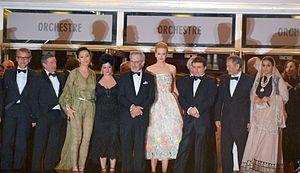
Le jury de la sélection long-métrages du festival de Cannes. De gauche à droite, Christoph Waltz, Daniel Auteuil, Naomi Kawase, Lynne Ramsay, Steven Spielberg, Nicole Kidman, Cristian Mungiu, Ang Lee, Vidya Balan
Le Festival de Cannes 2013, 66ᵉ édition du festival, a lieu du 15 au 26 mai 2013 au palais des festivals. La maîtresse de cérémonie est l’actrice Audrey Tautou et le président du jury est le réalisateur et producteur américain Steven Spielberg.